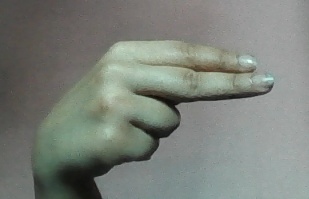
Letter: ain